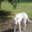
Label: dog